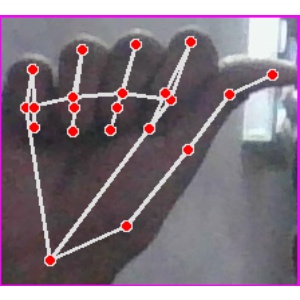
अक्षर: छ